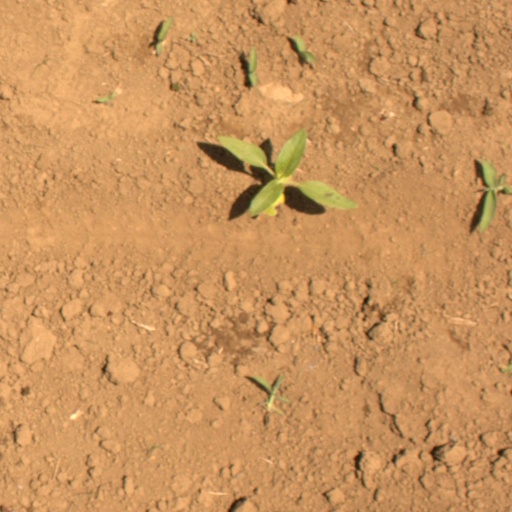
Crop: Jerusalem artichoke